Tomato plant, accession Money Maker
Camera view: horizontal (90 deg, fisheye); turntable rotation: 30 degrees
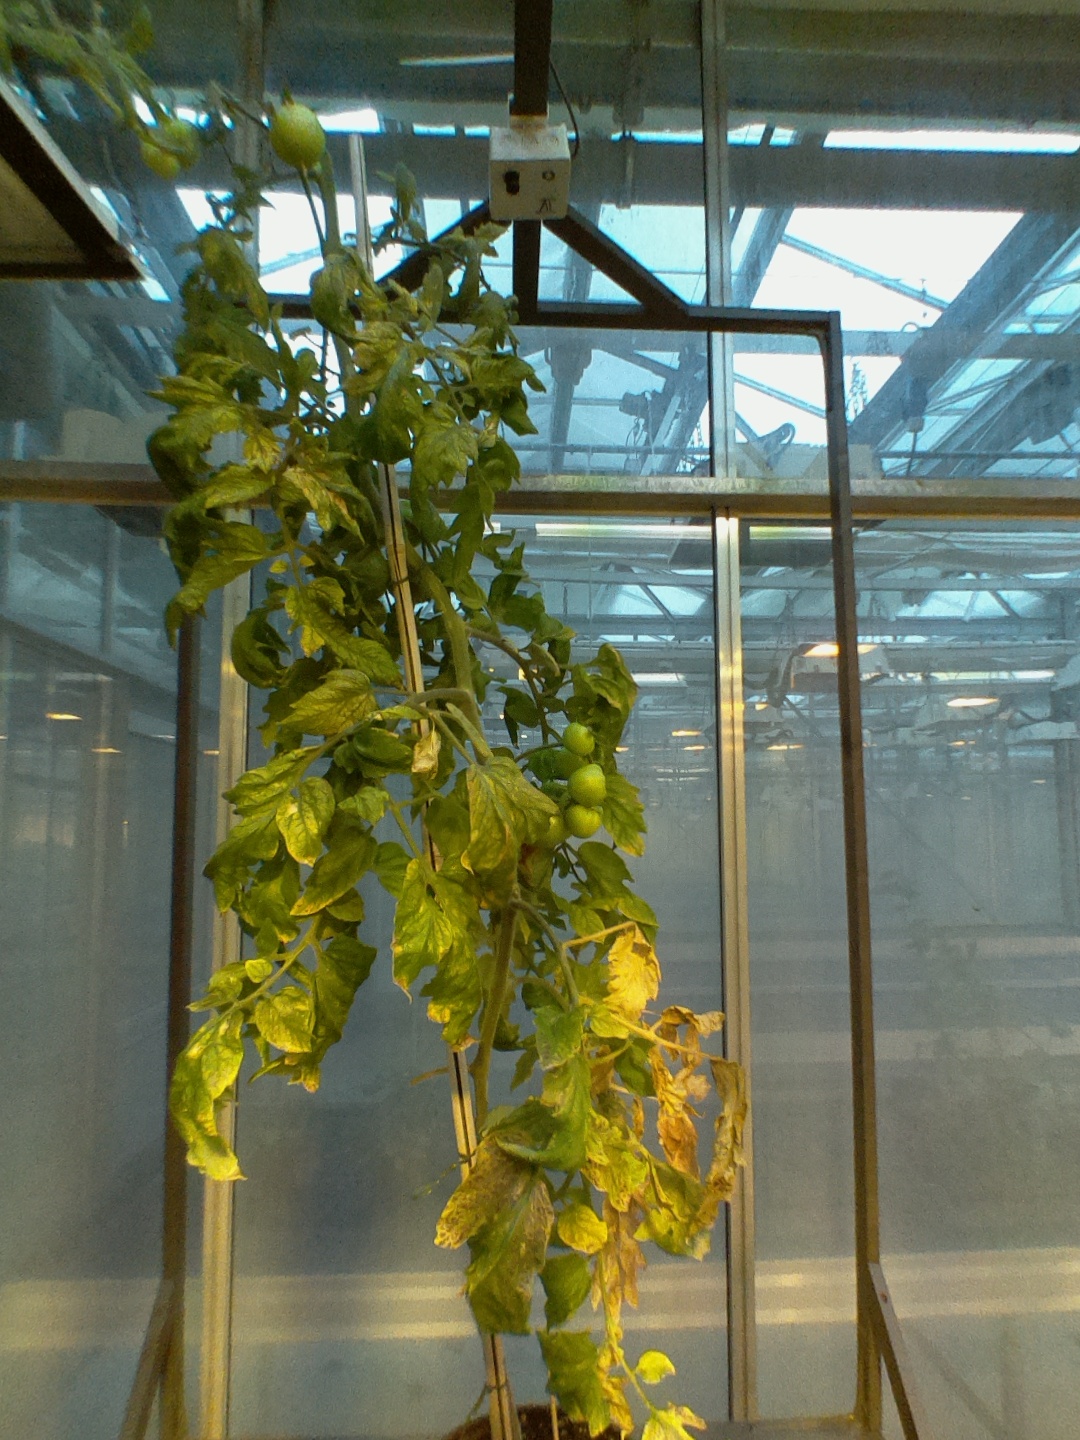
BBCH growth stage 78: 80% -90% of final fruit size